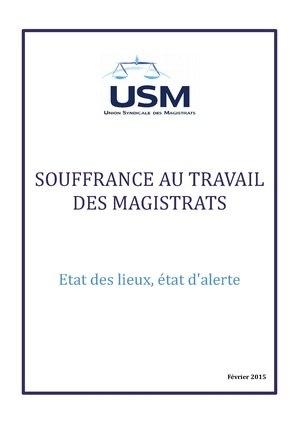
couverture du livre blanc publié par l'USM sur la souffrance au travail dans la magistrature. Février 2015
L'Union syndicale des magistrats est un syndicat professionnel des magistrats de l'ordre judiciaire français.